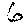
Label: 6